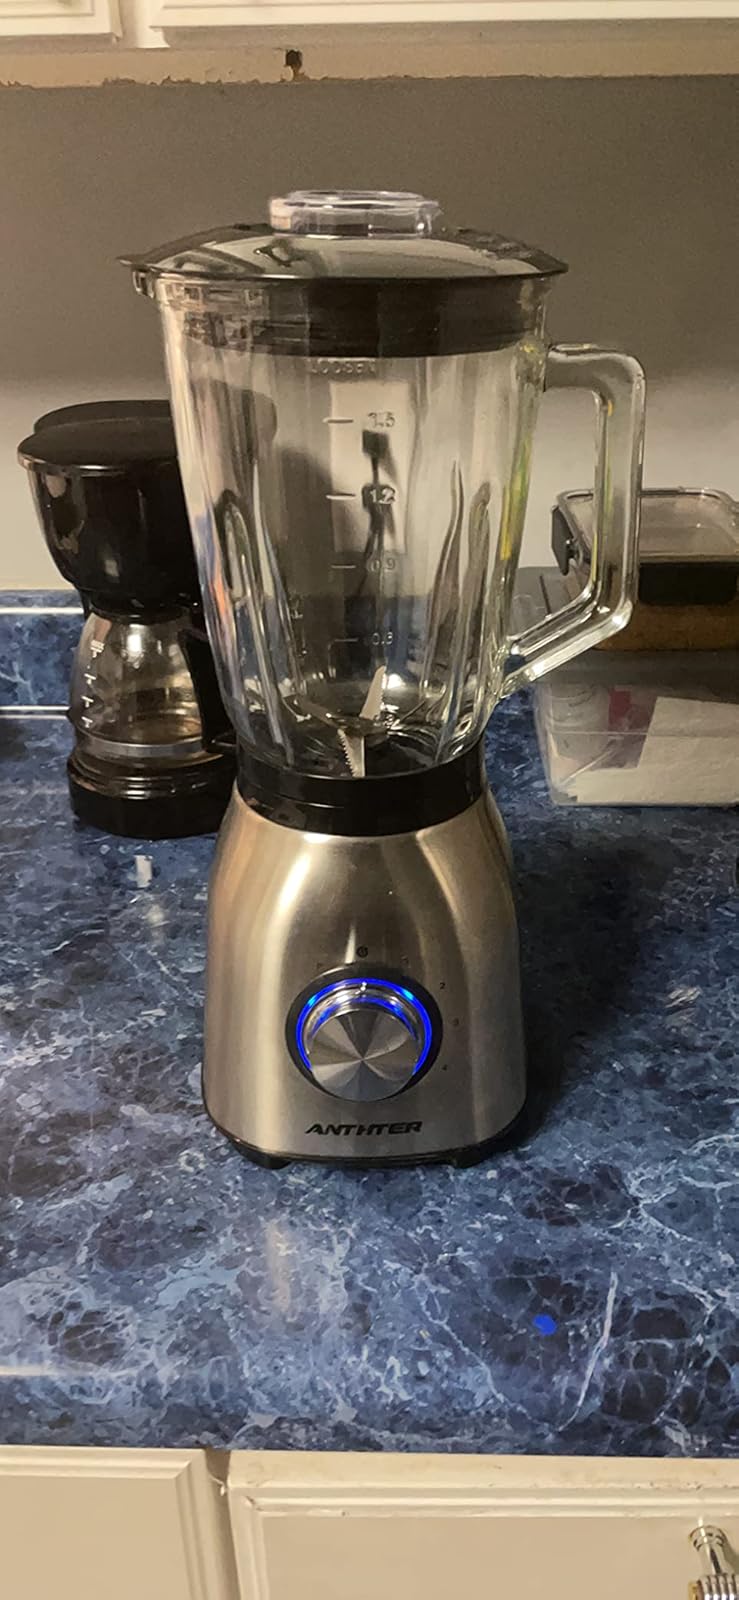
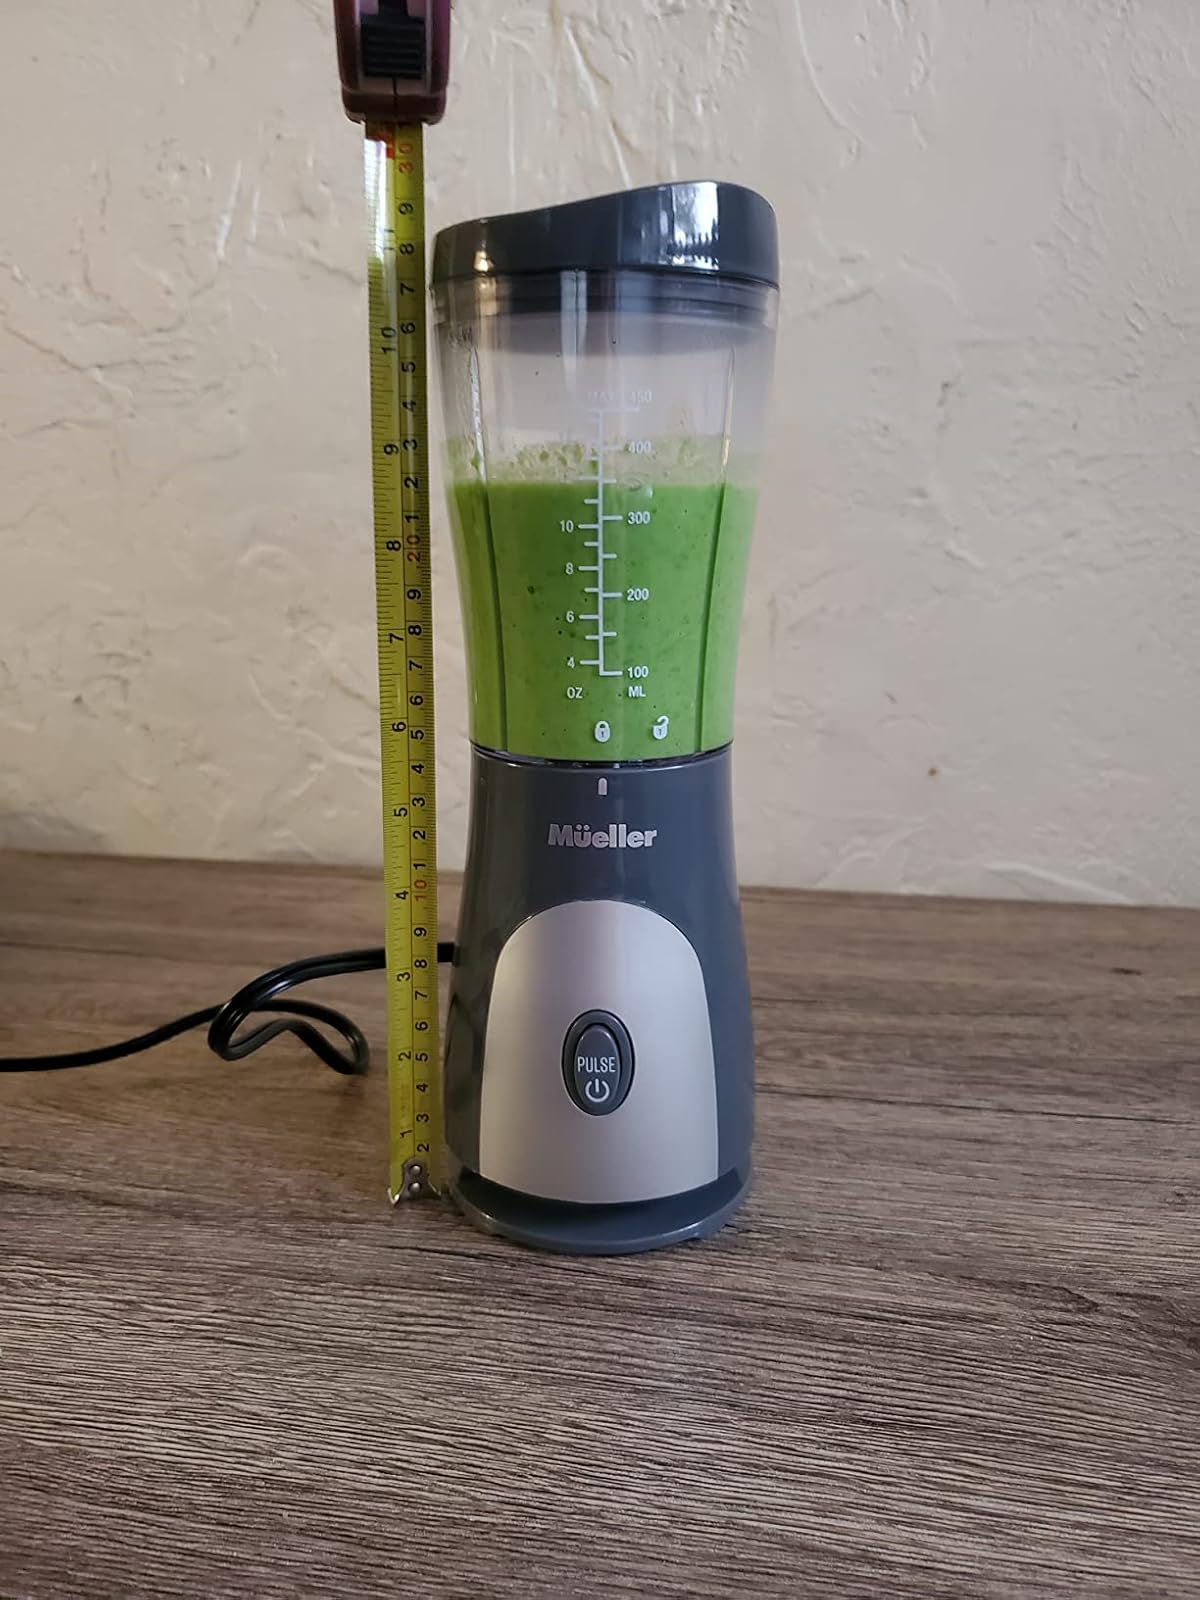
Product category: items_blender
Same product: no